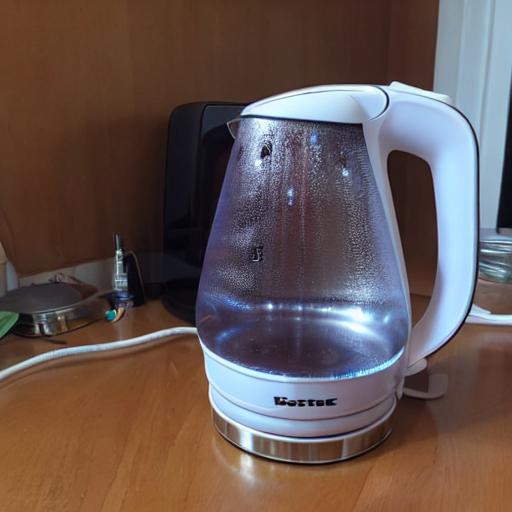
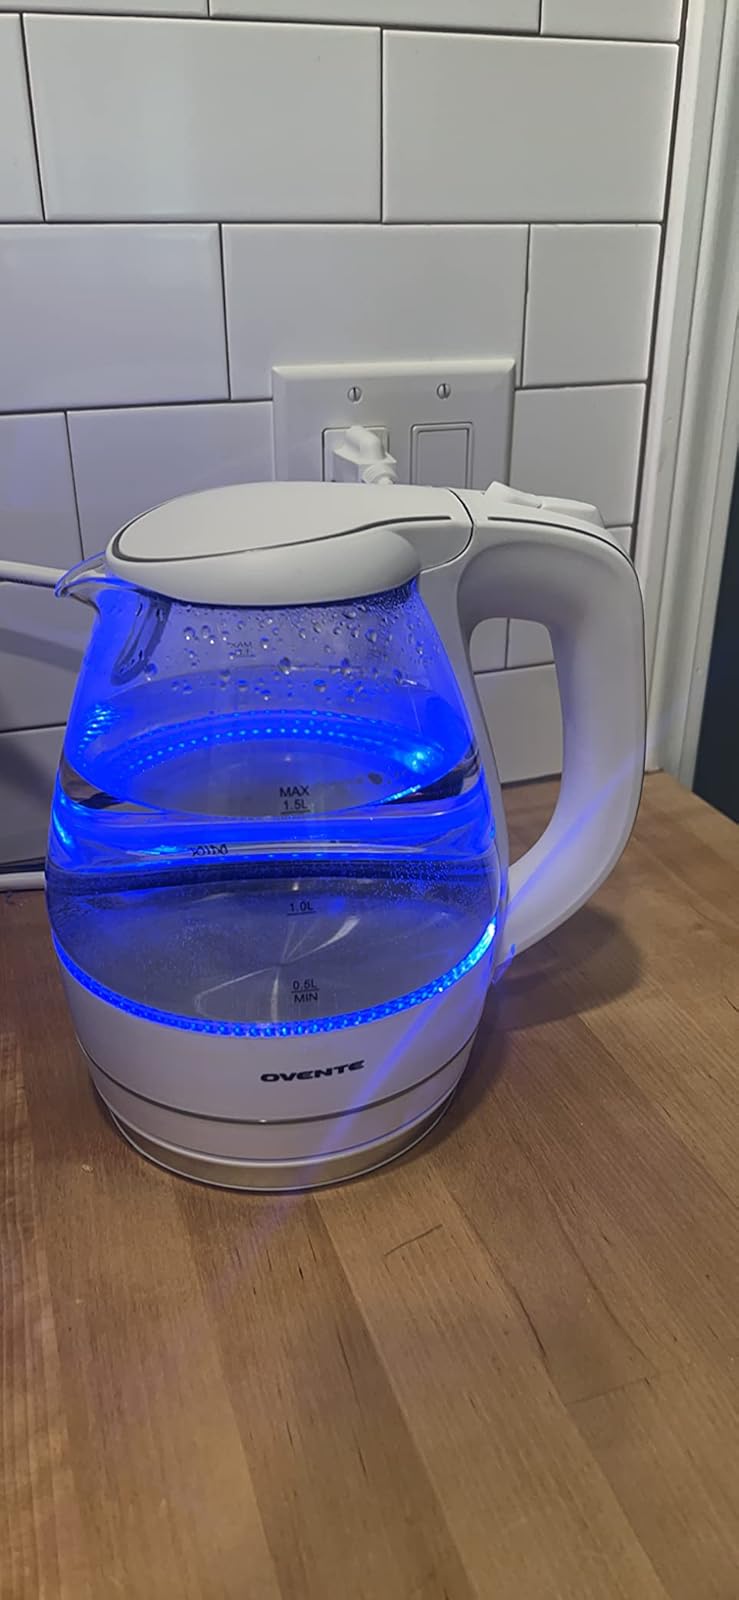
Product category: items_kettle
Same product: no